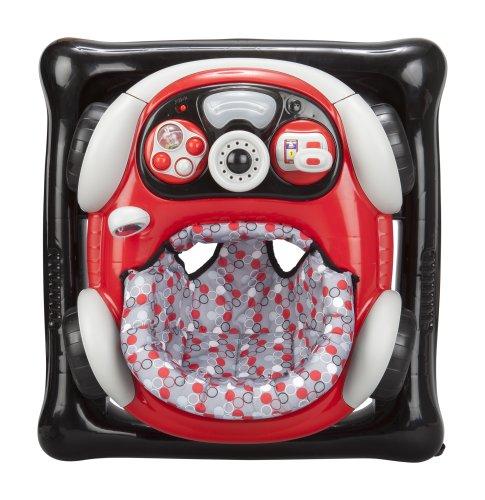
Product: Delta Children Lil' Drive Baby Activity Walker, Black
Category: Baby Products | Activity & Entertainment | Walkers
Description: Electronic tray with multiple interactive lights and sounds to entertain baby; Easily folds flat for travel and storage.
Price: $46.49